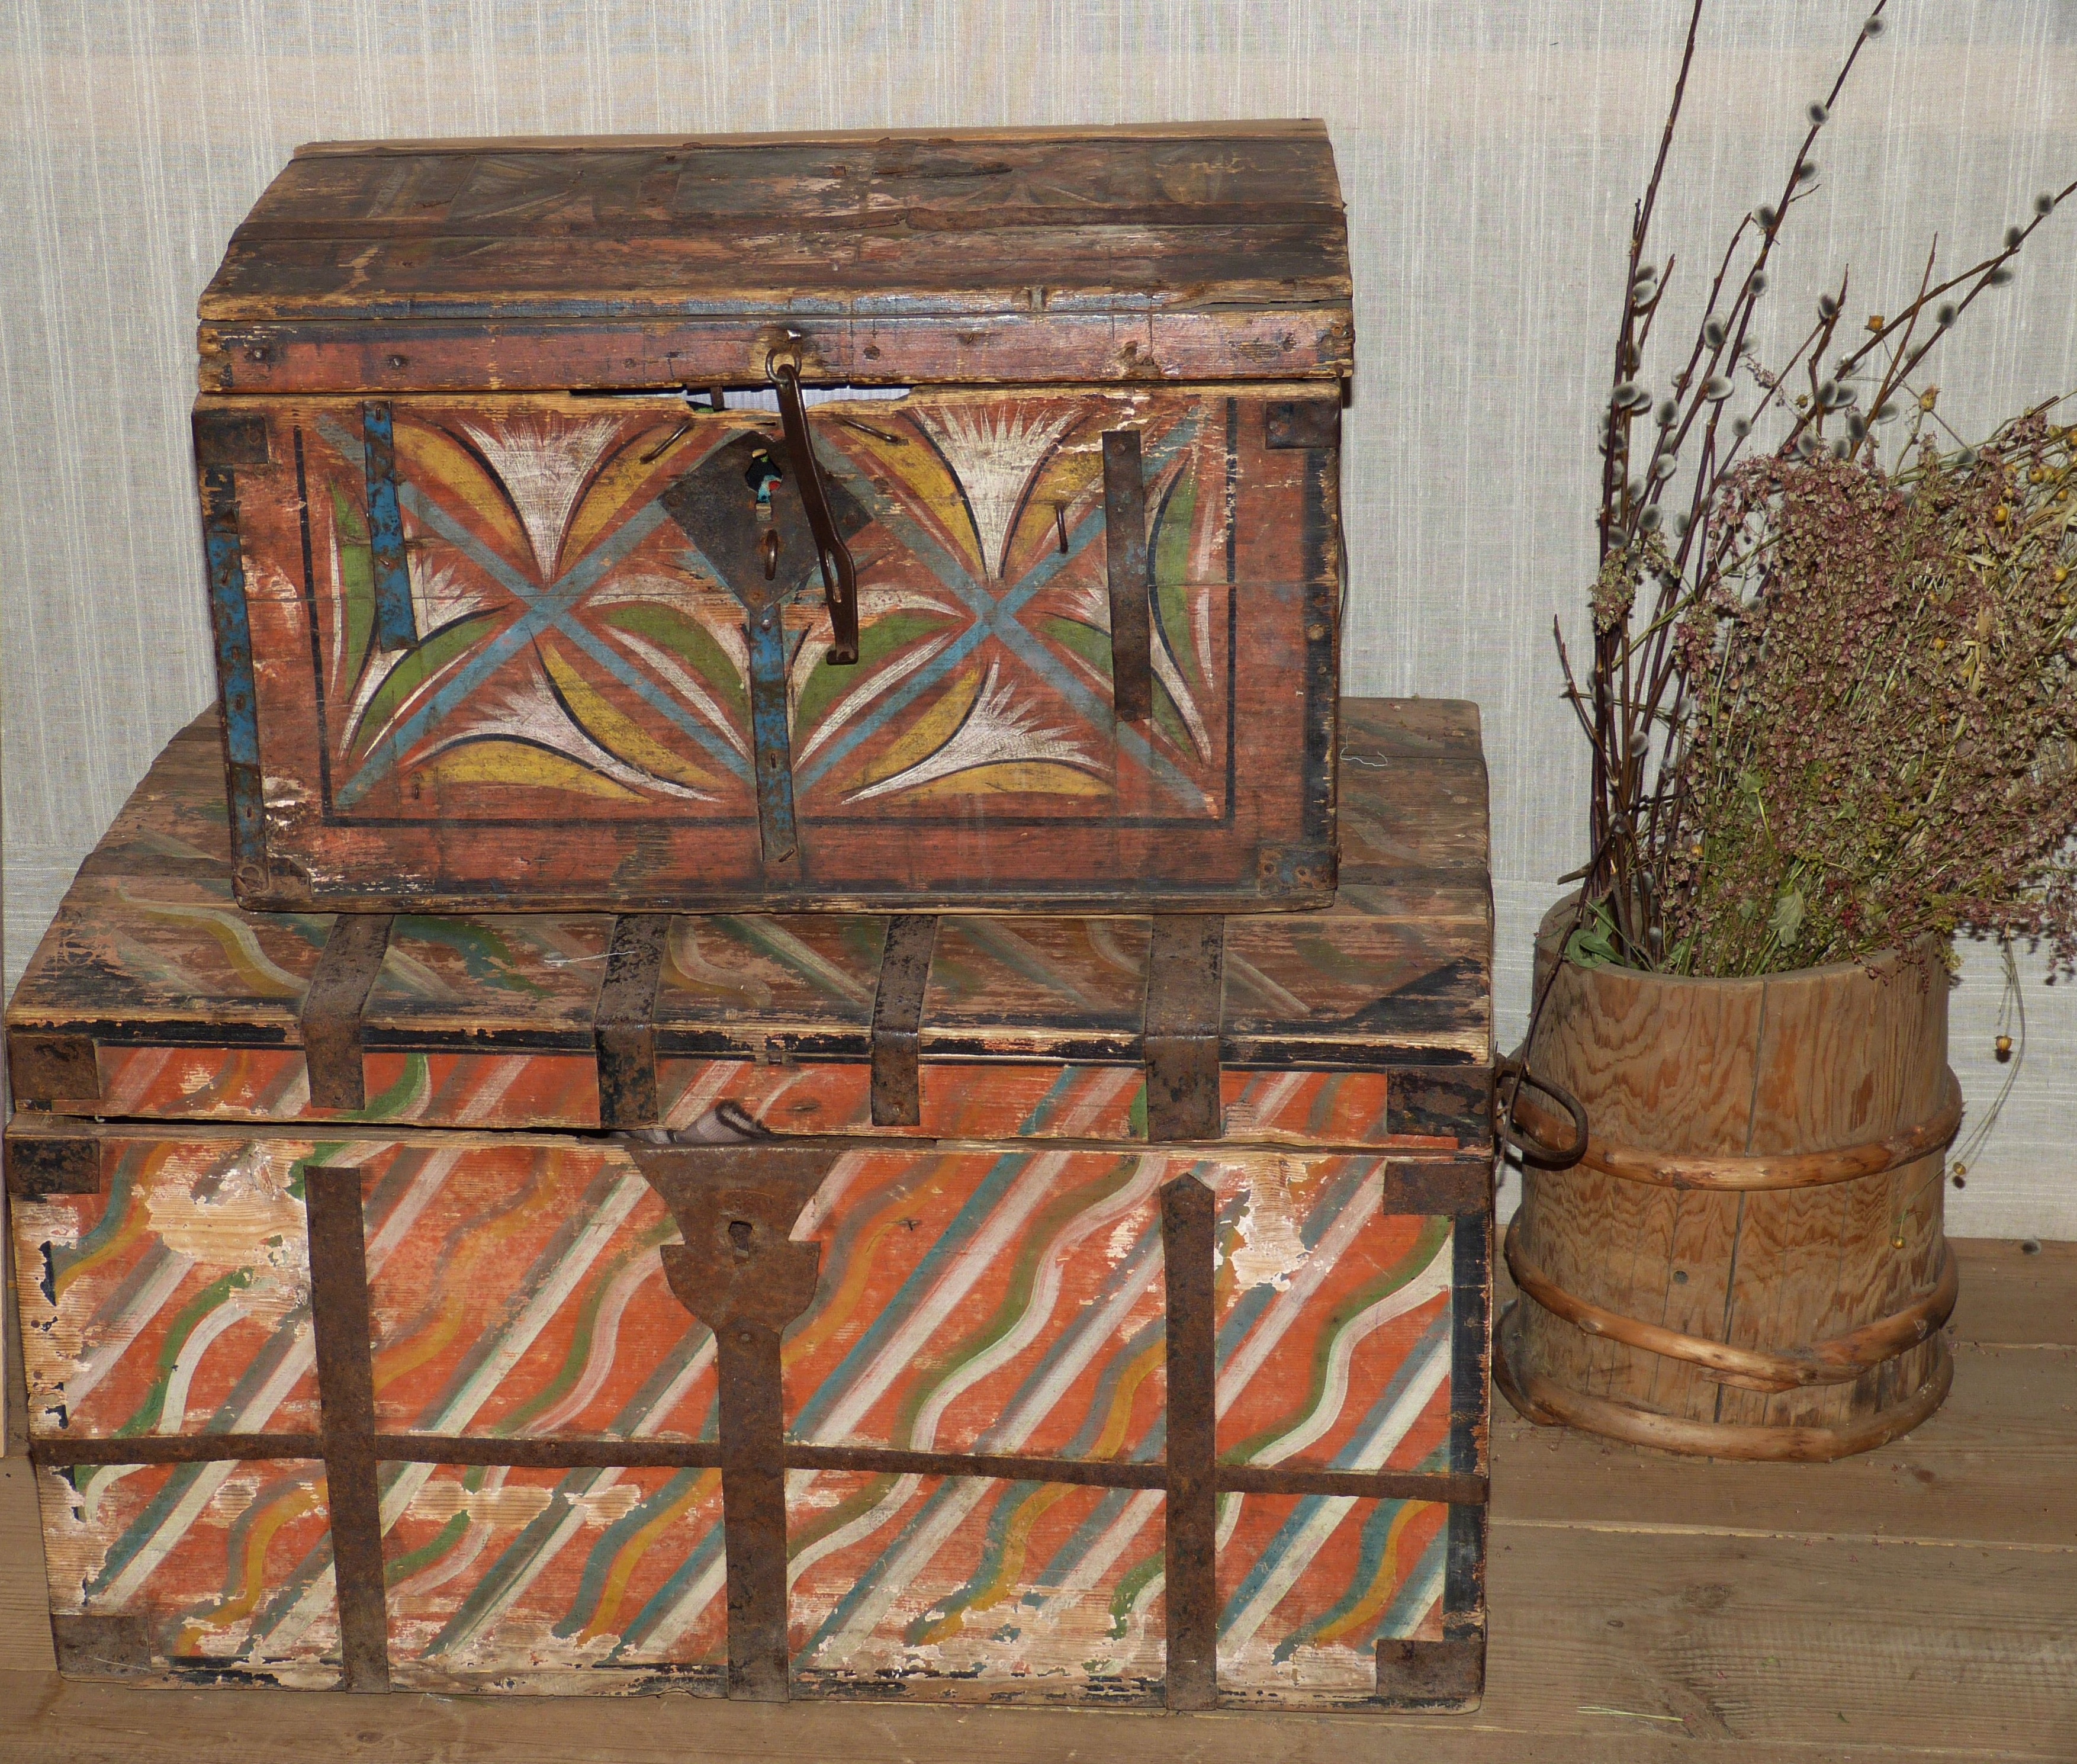
table, wood, chair, paint, box, craft, furniture, barrel, chest, cruise, art, carving, russia, artists, historically, open air museum, river cruise, man made object, ancient history